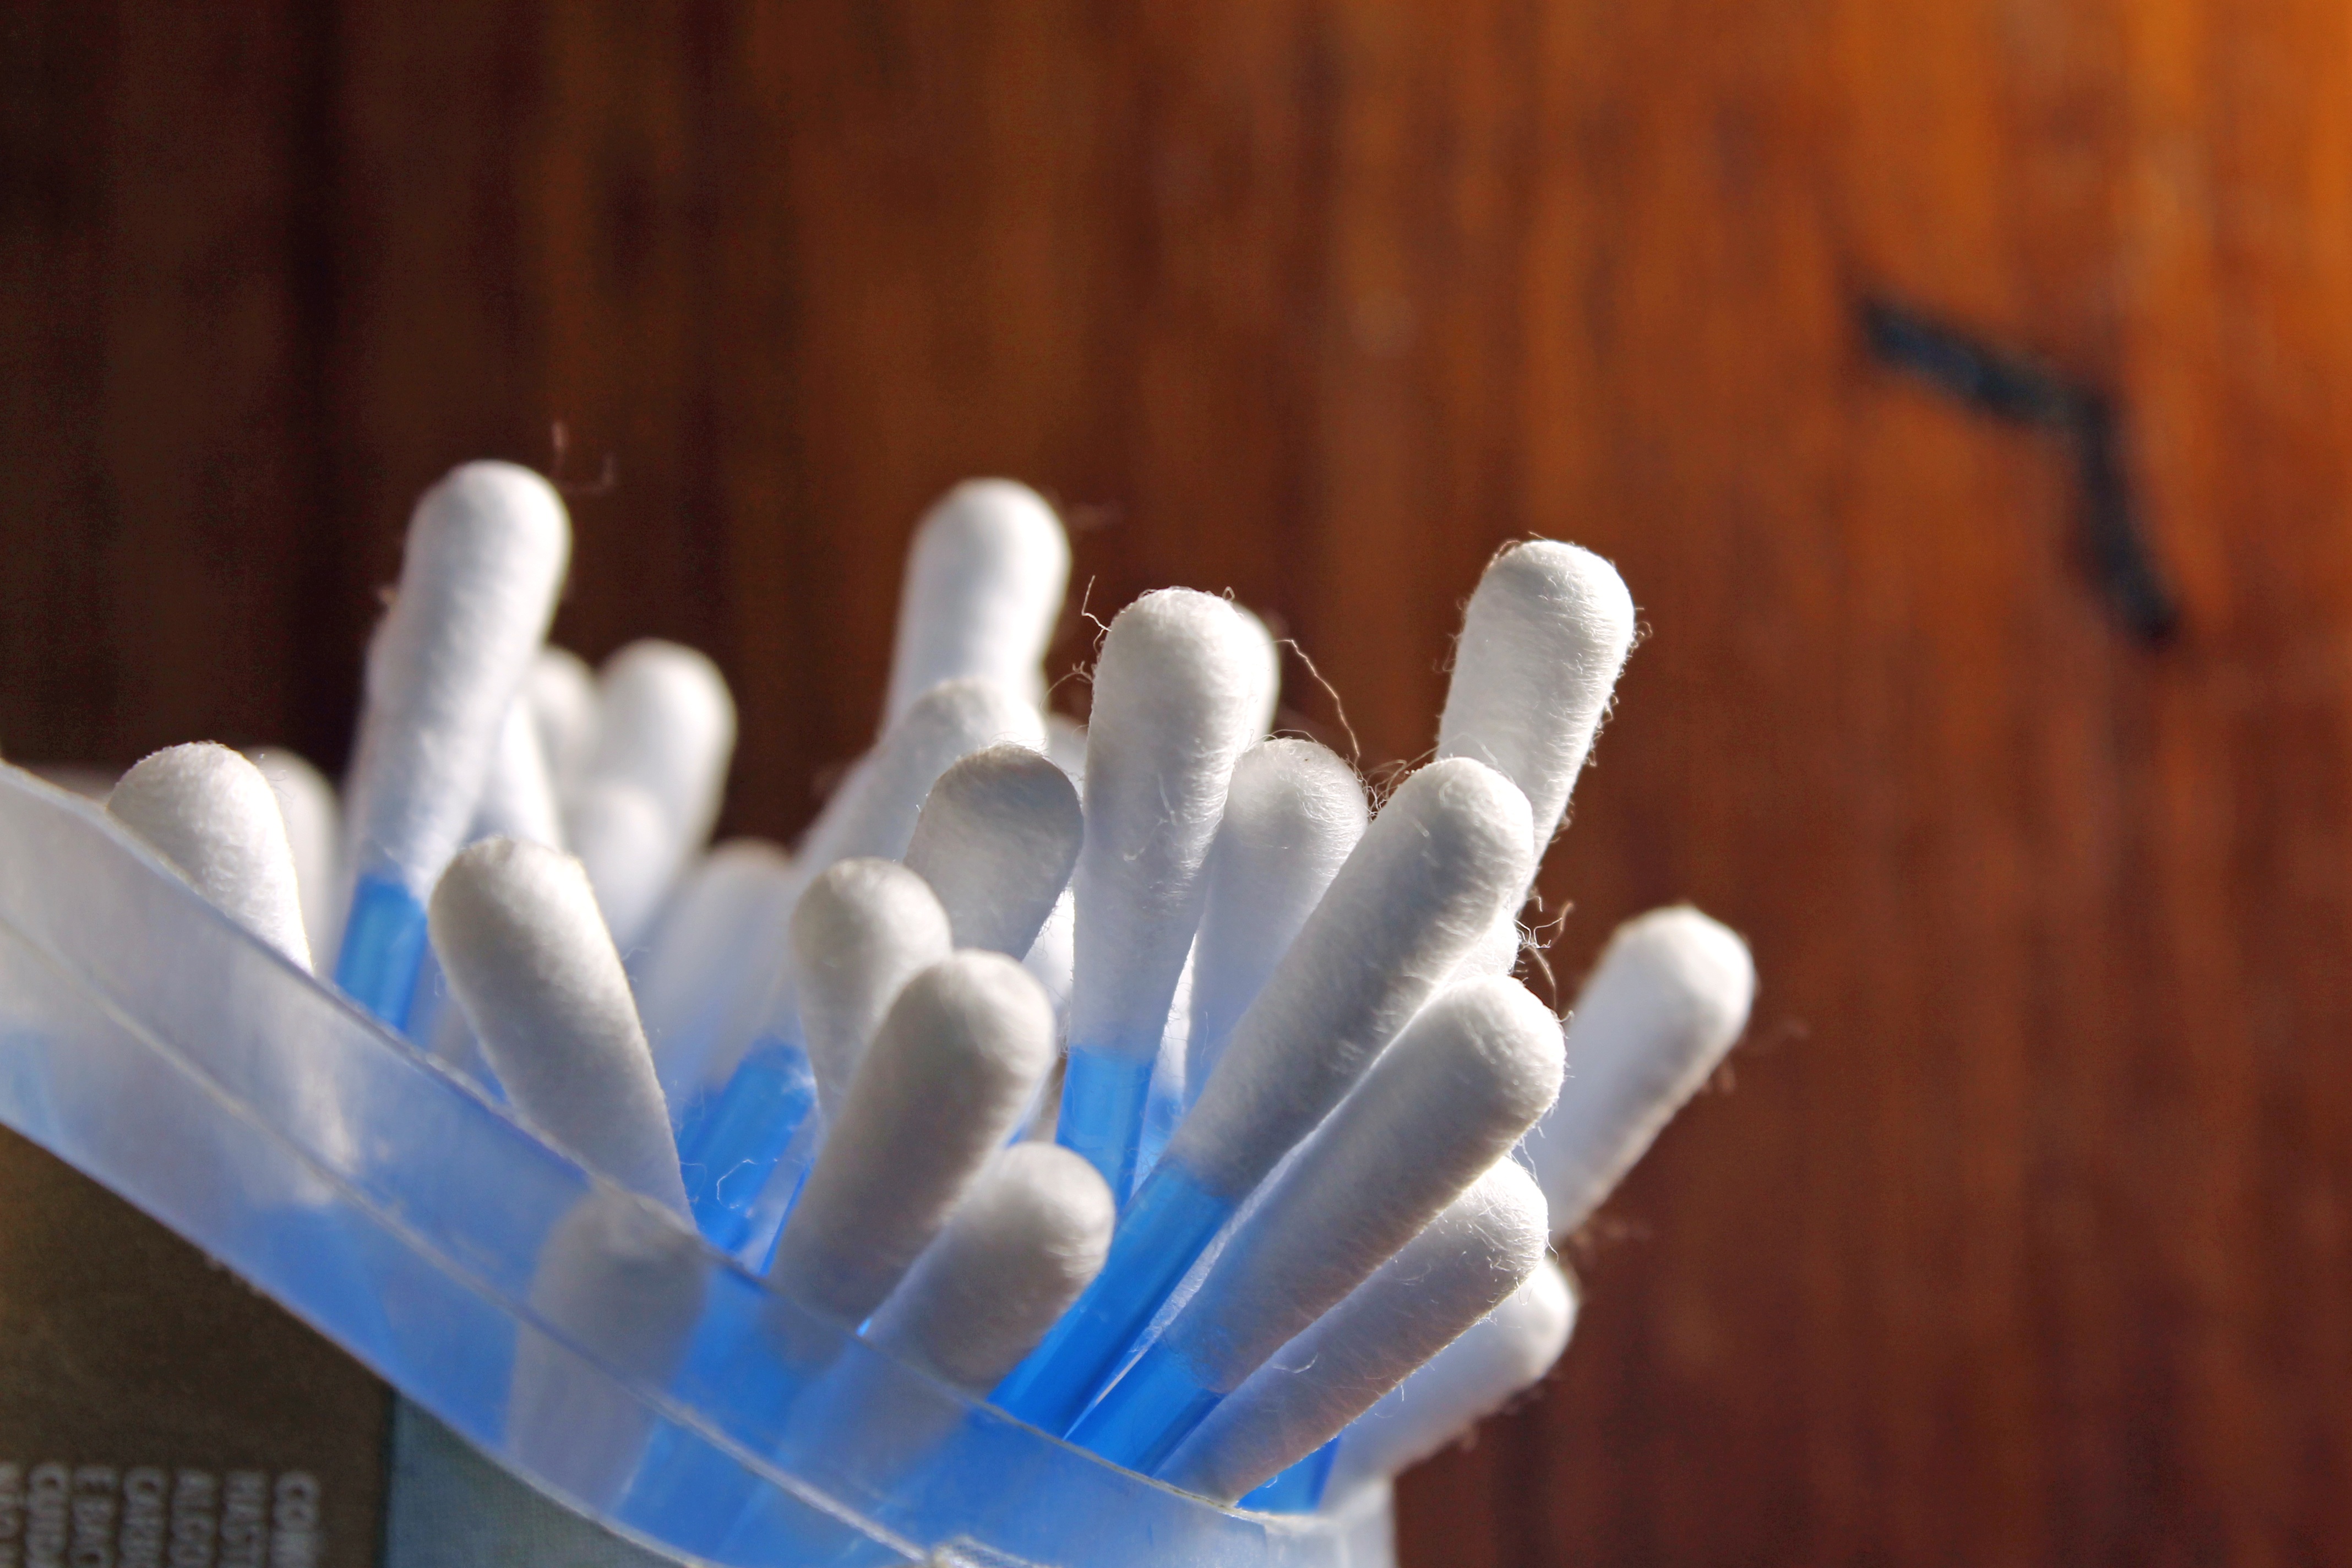
hand, white, finger, close up, tooth, macro photography, cotton swabs, flexible rods, jar of cotton swabs, clean ears, cleaning ears, cotton rods